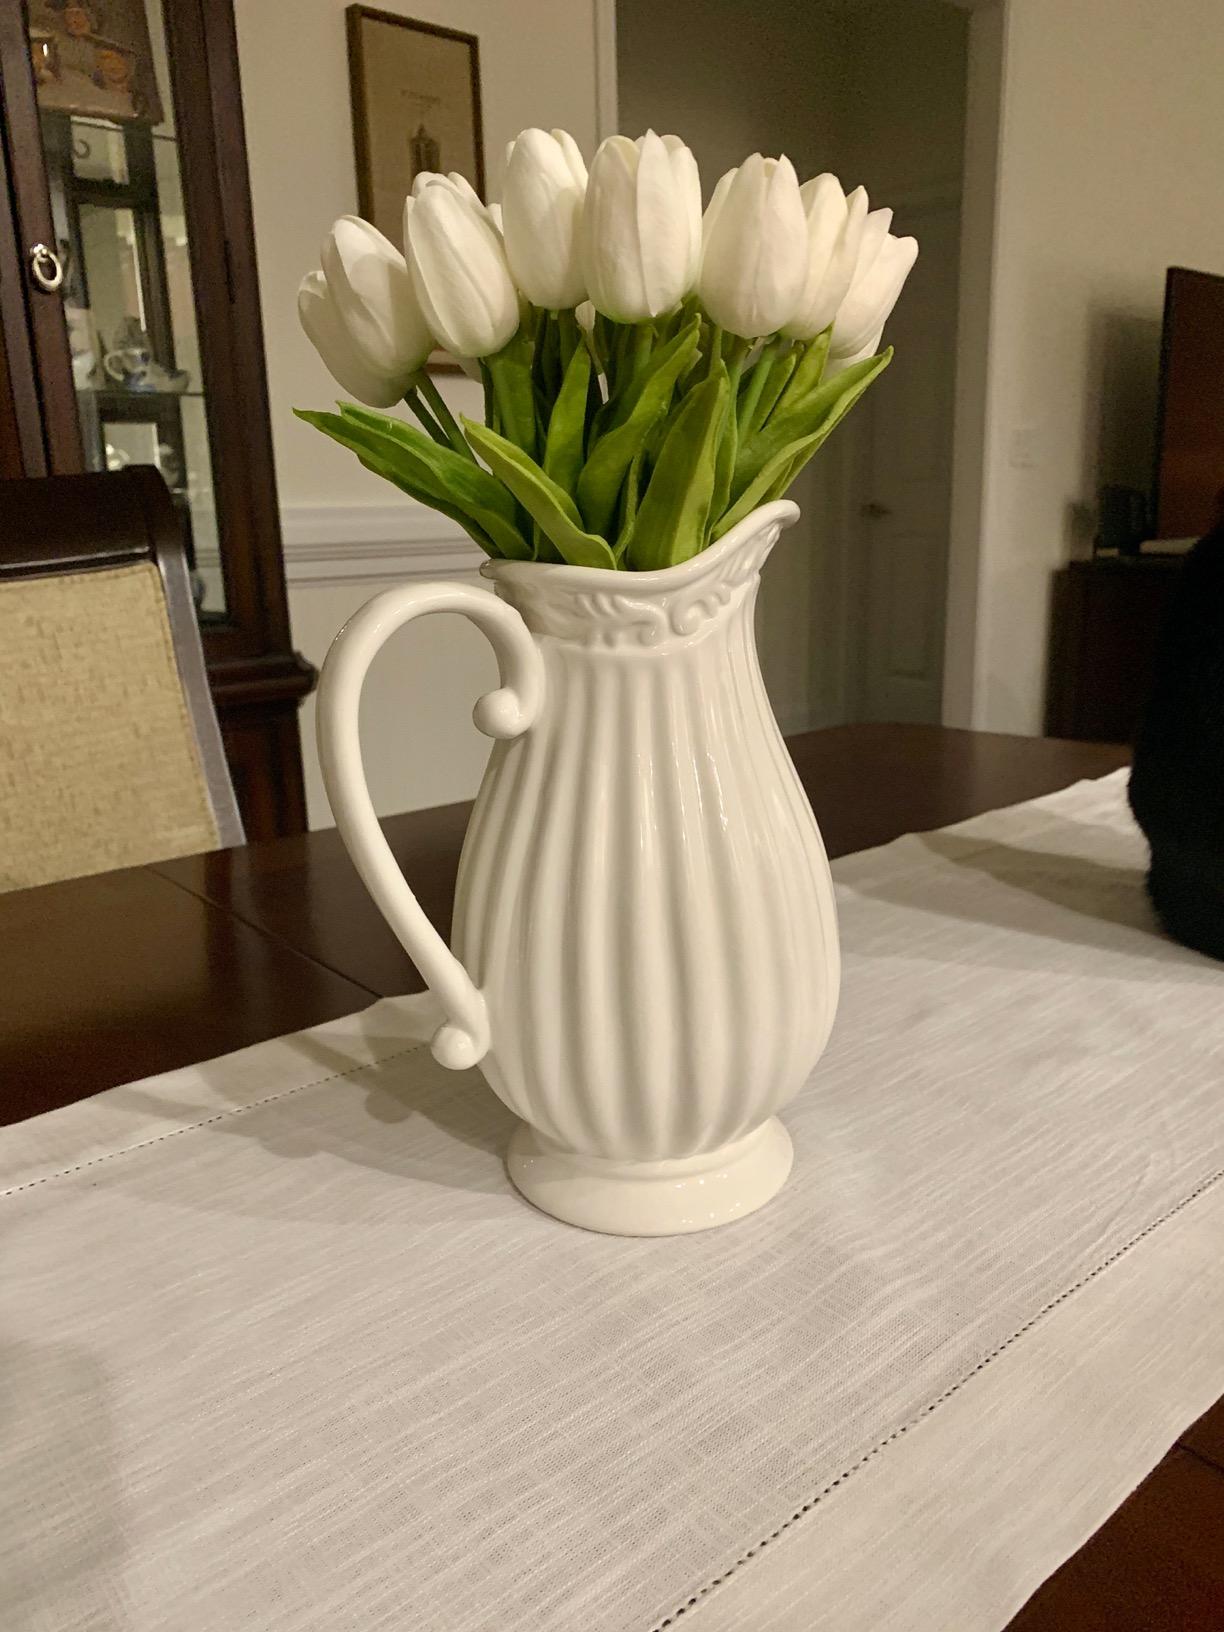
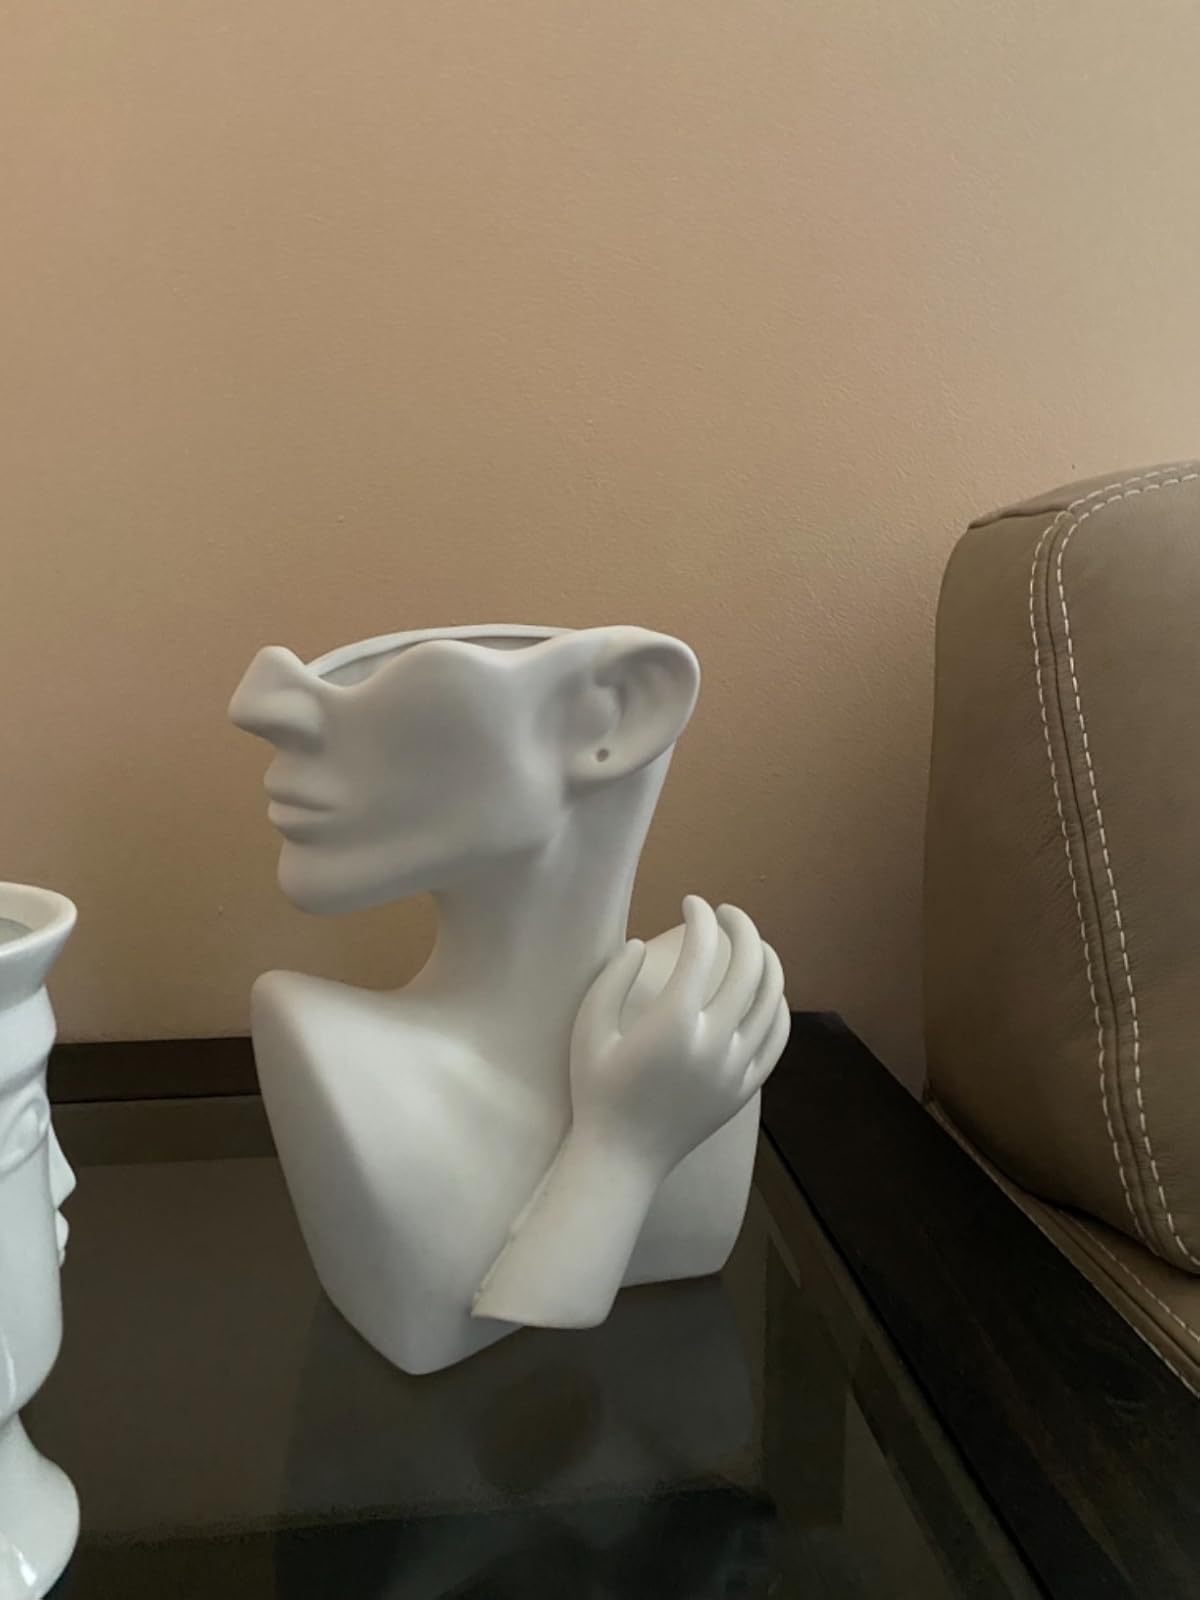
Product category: vase
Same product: no